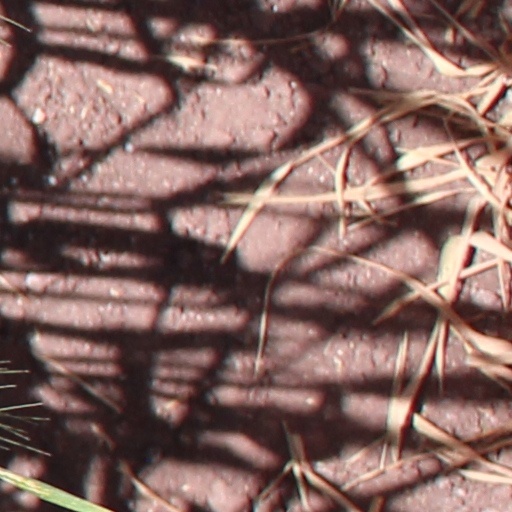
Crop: wheat